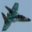
Label: airplane